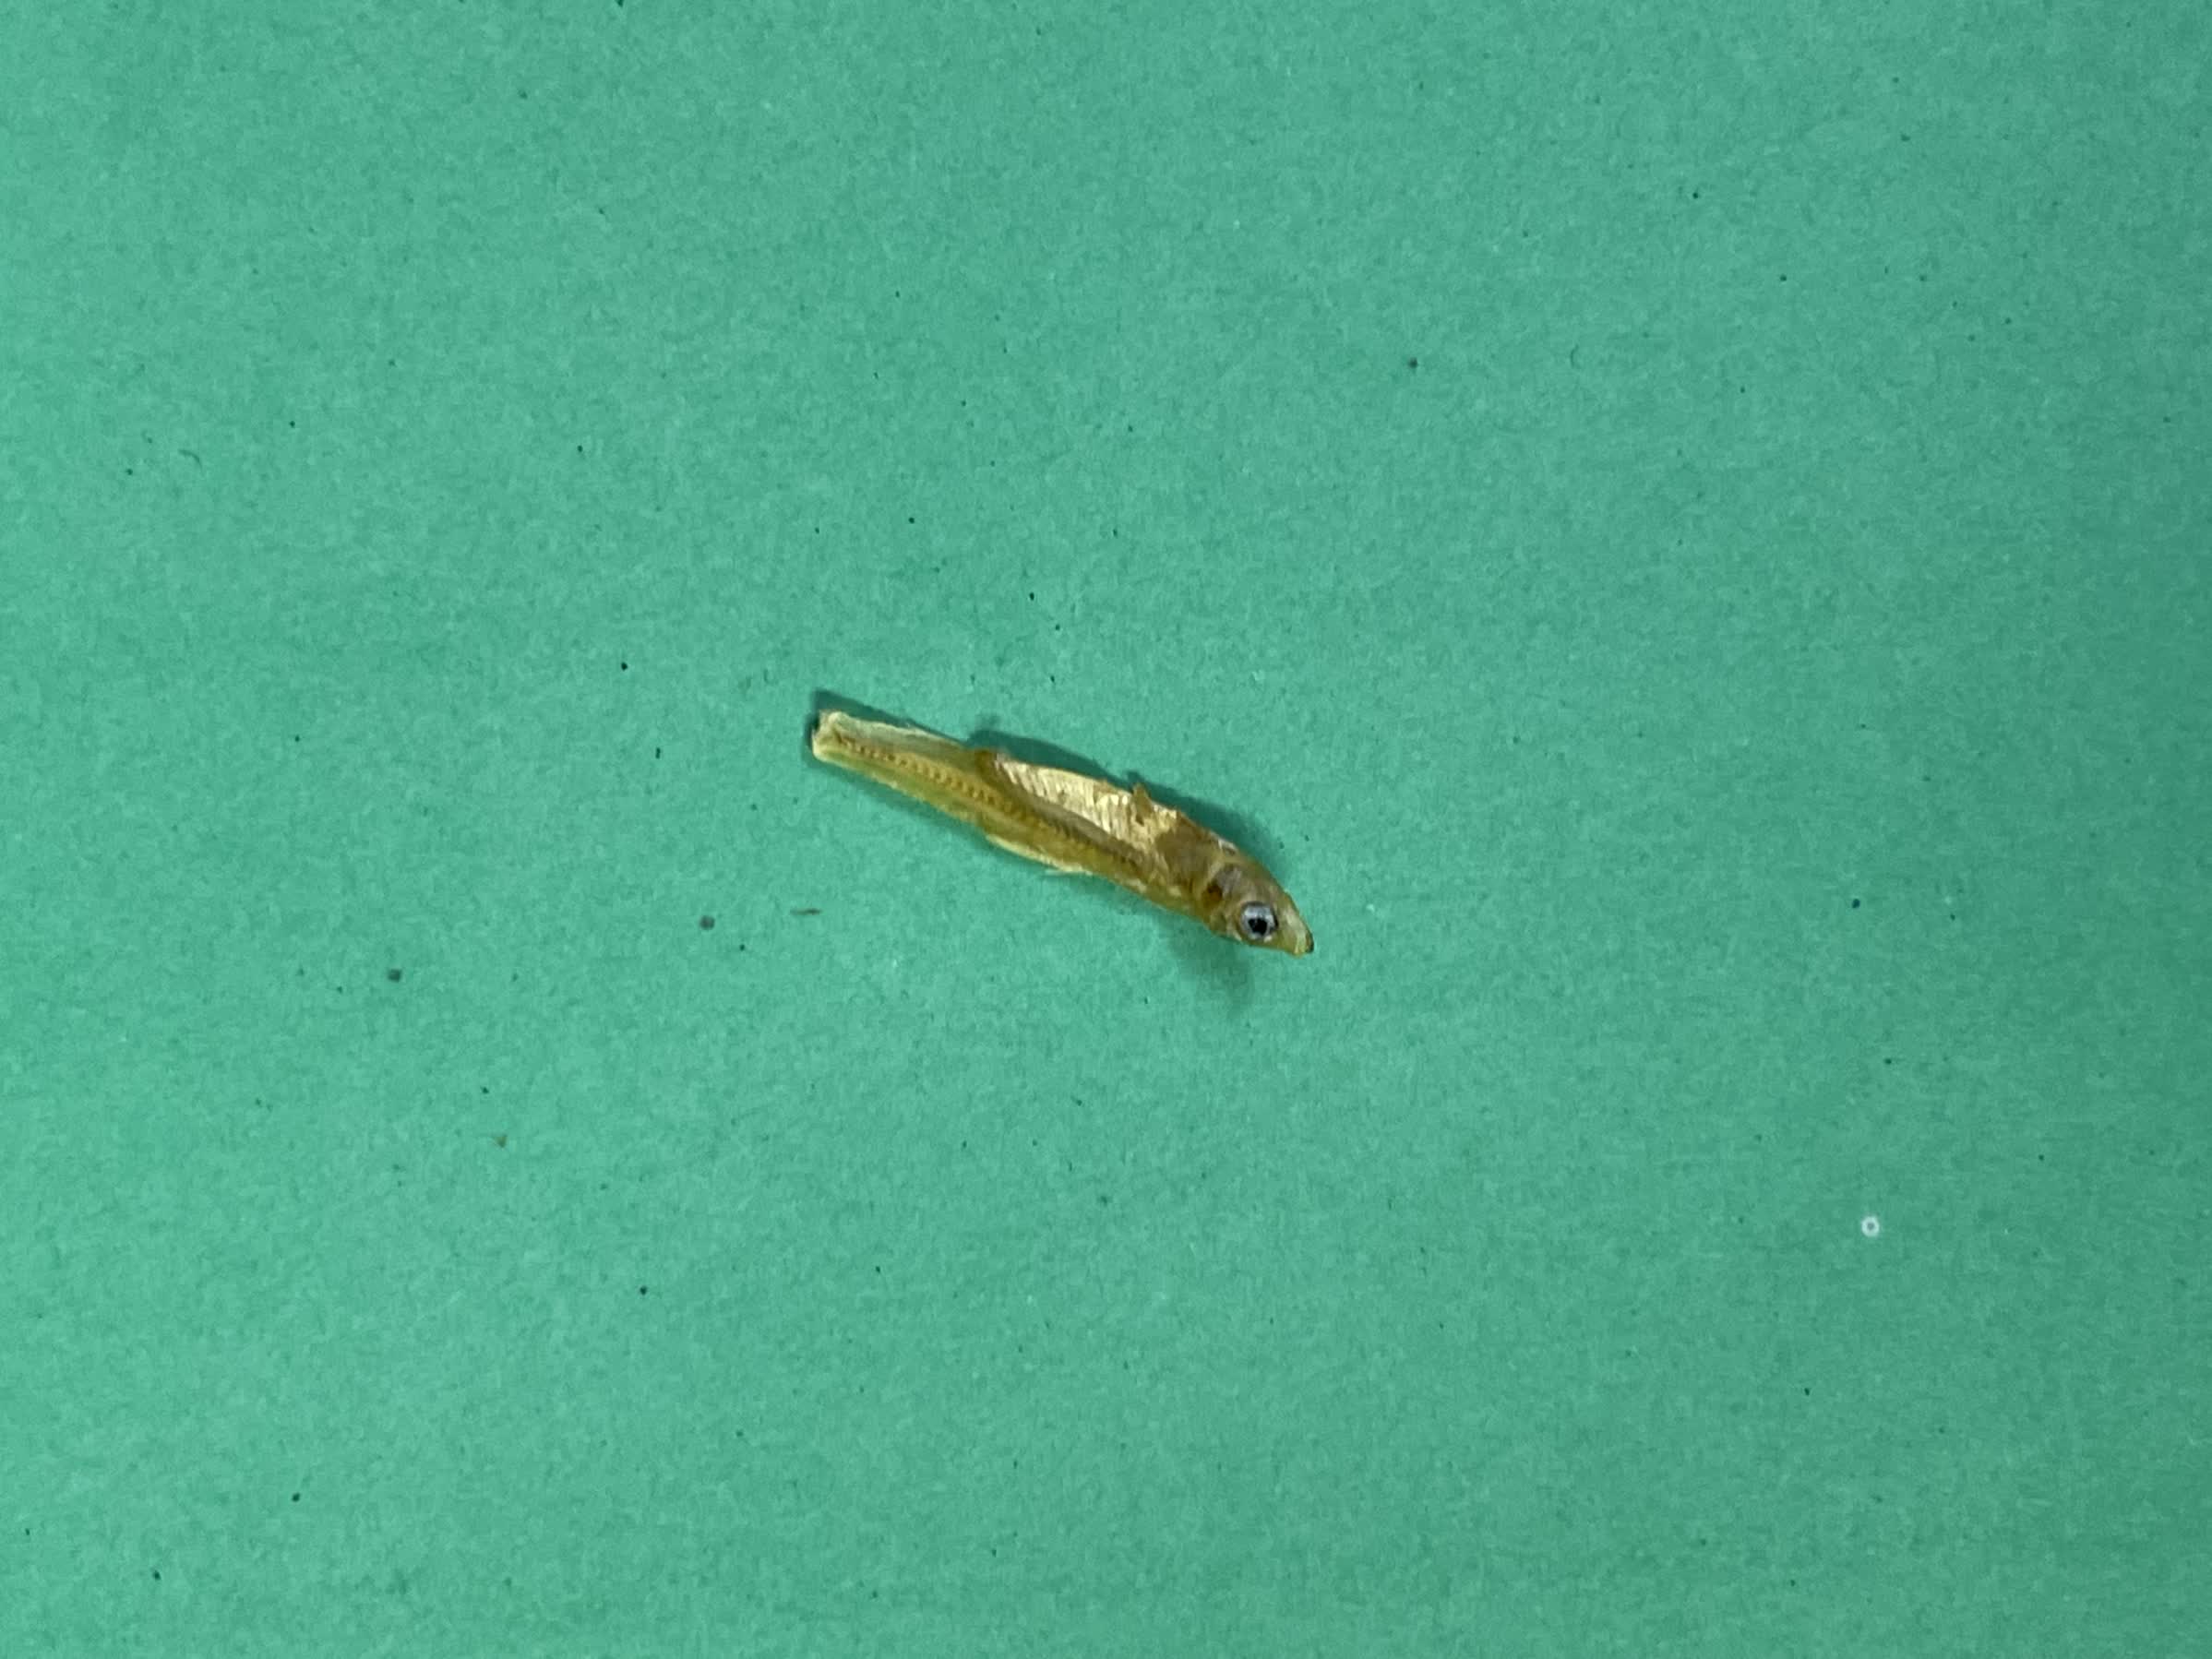
Species: kachki